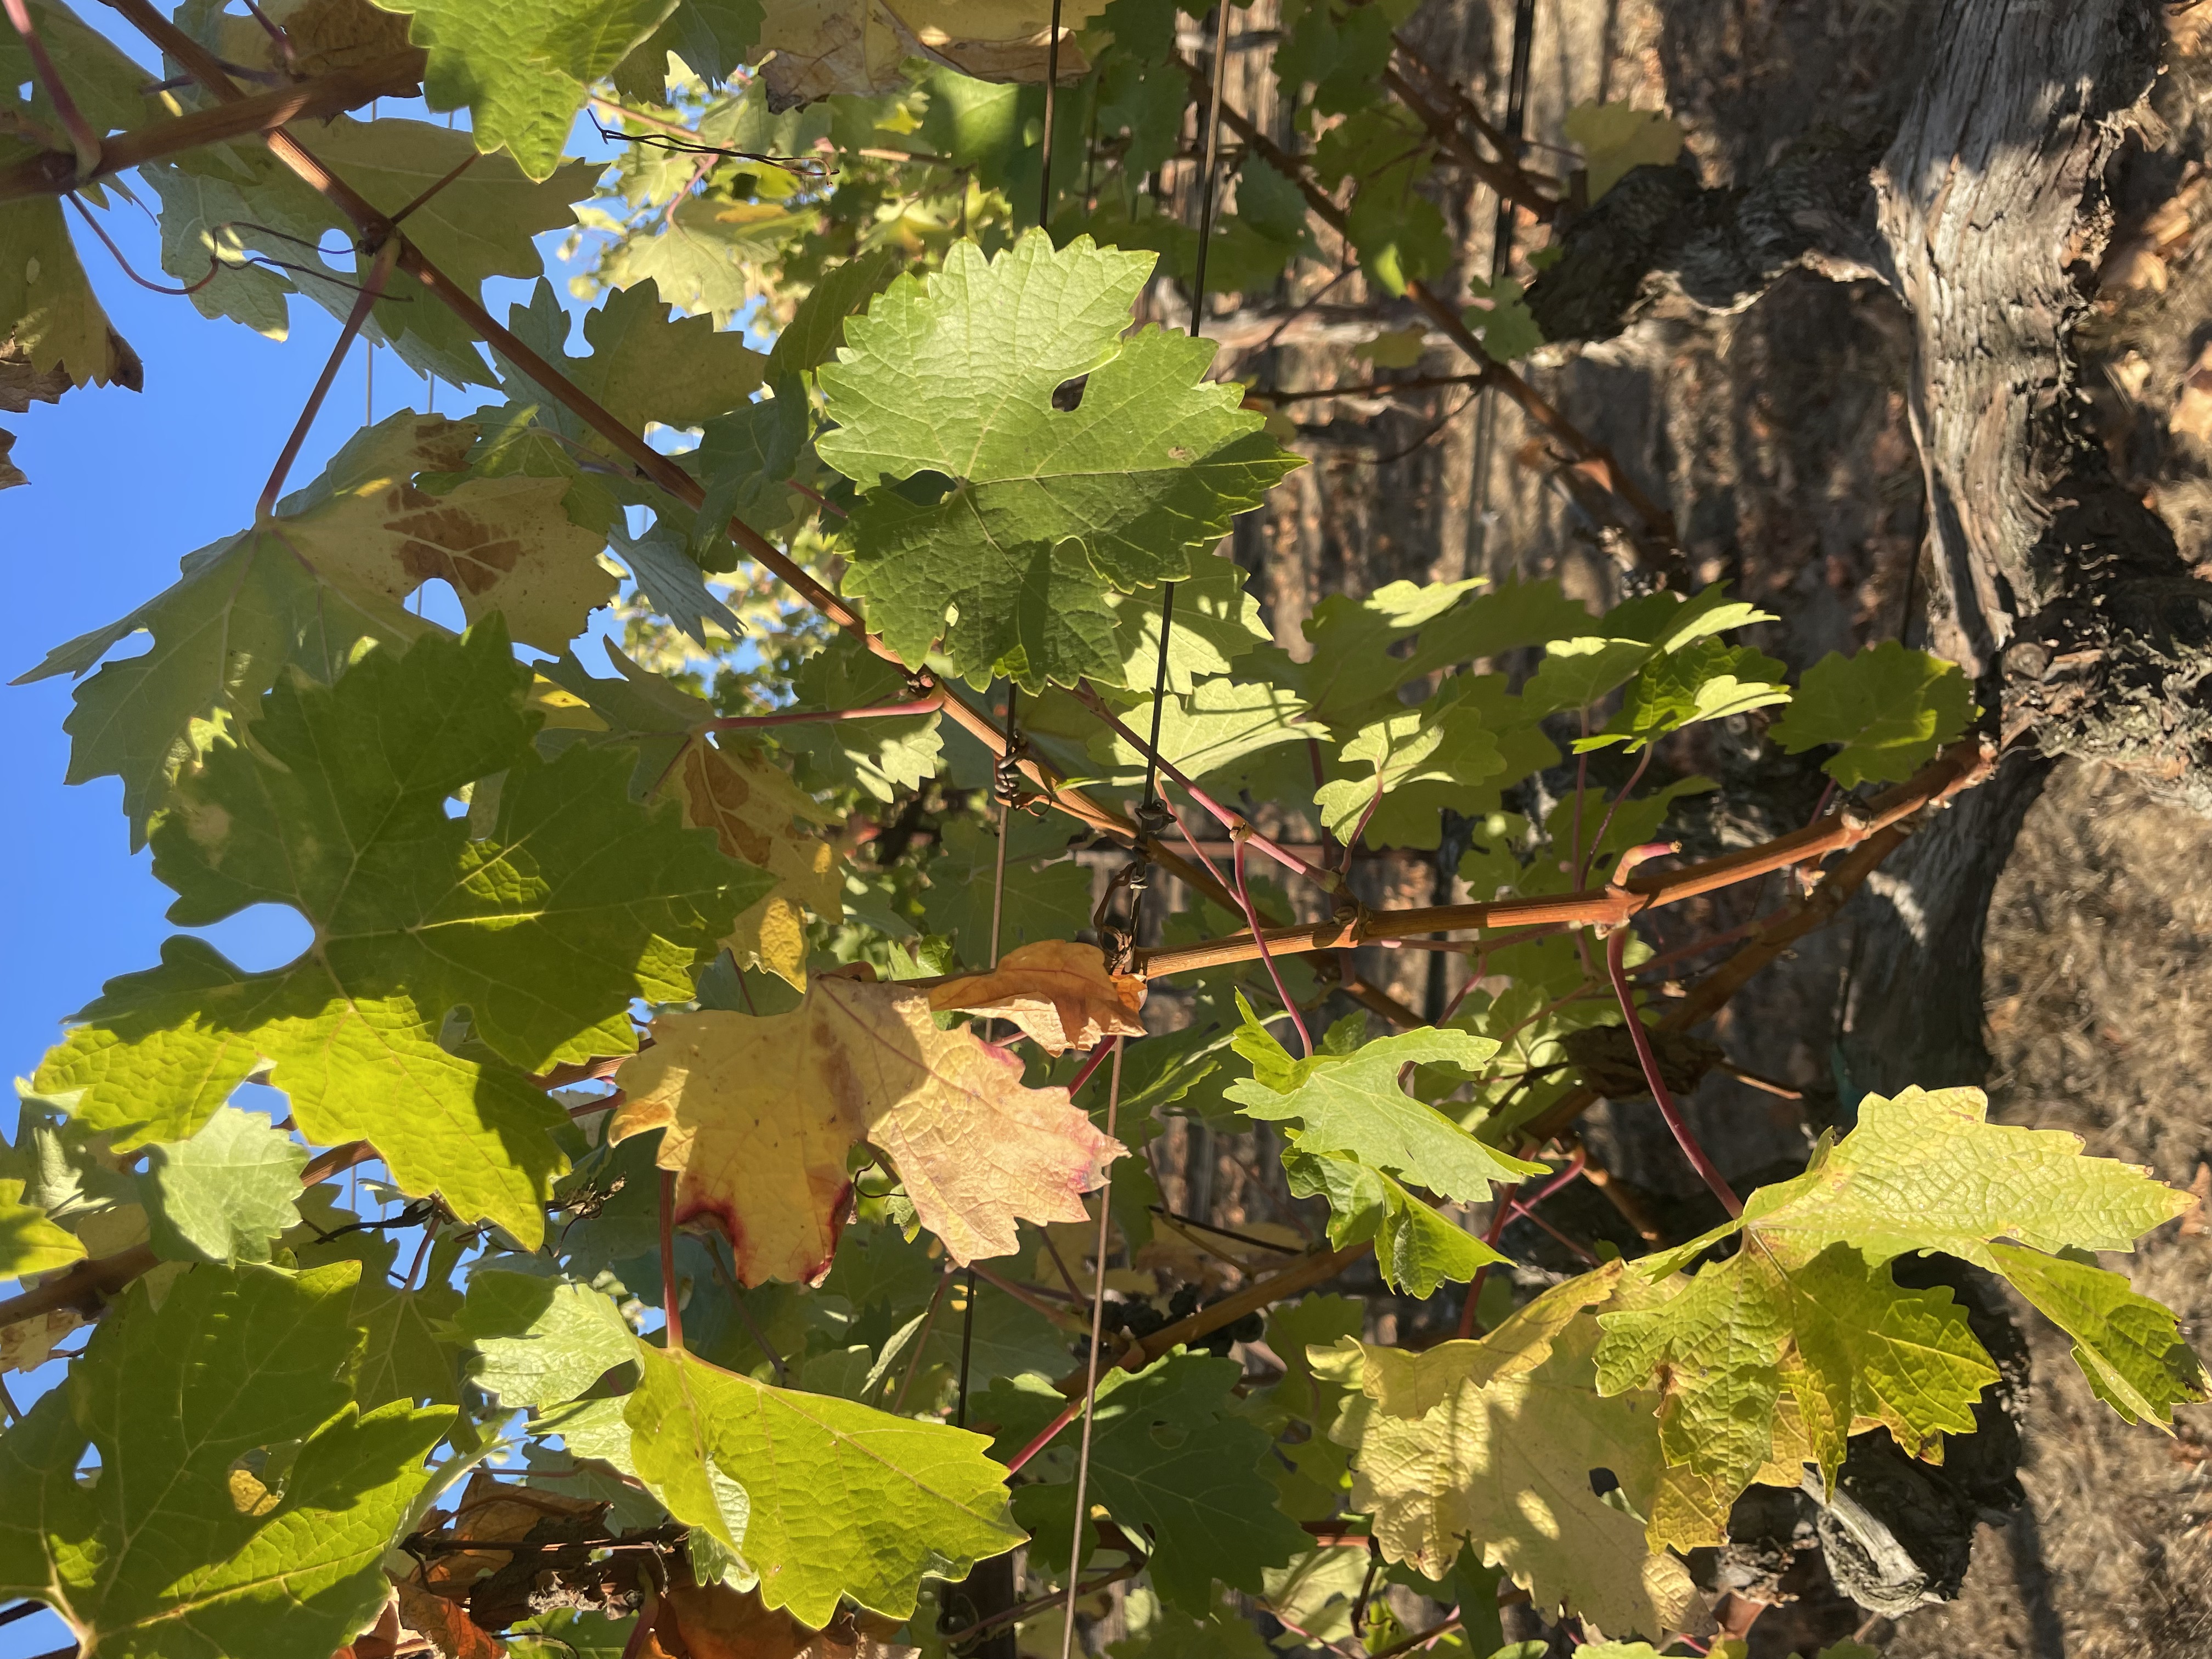
Label: No Virus